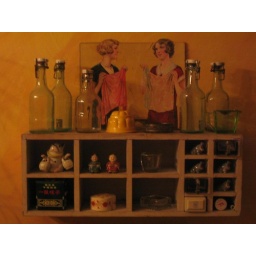
From our kitchen wall in our old flat